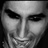
Emotion: happy